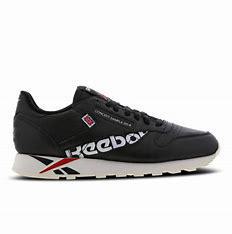
Brand: Reebok
Model: Classic Leather Mu